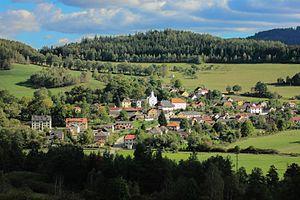
Bohumilice est une commune du district de Prachatice, dans la région de Bohême-du-Sud, en République tchèque. Sa population s'élevait à 323 habitants en 2018.